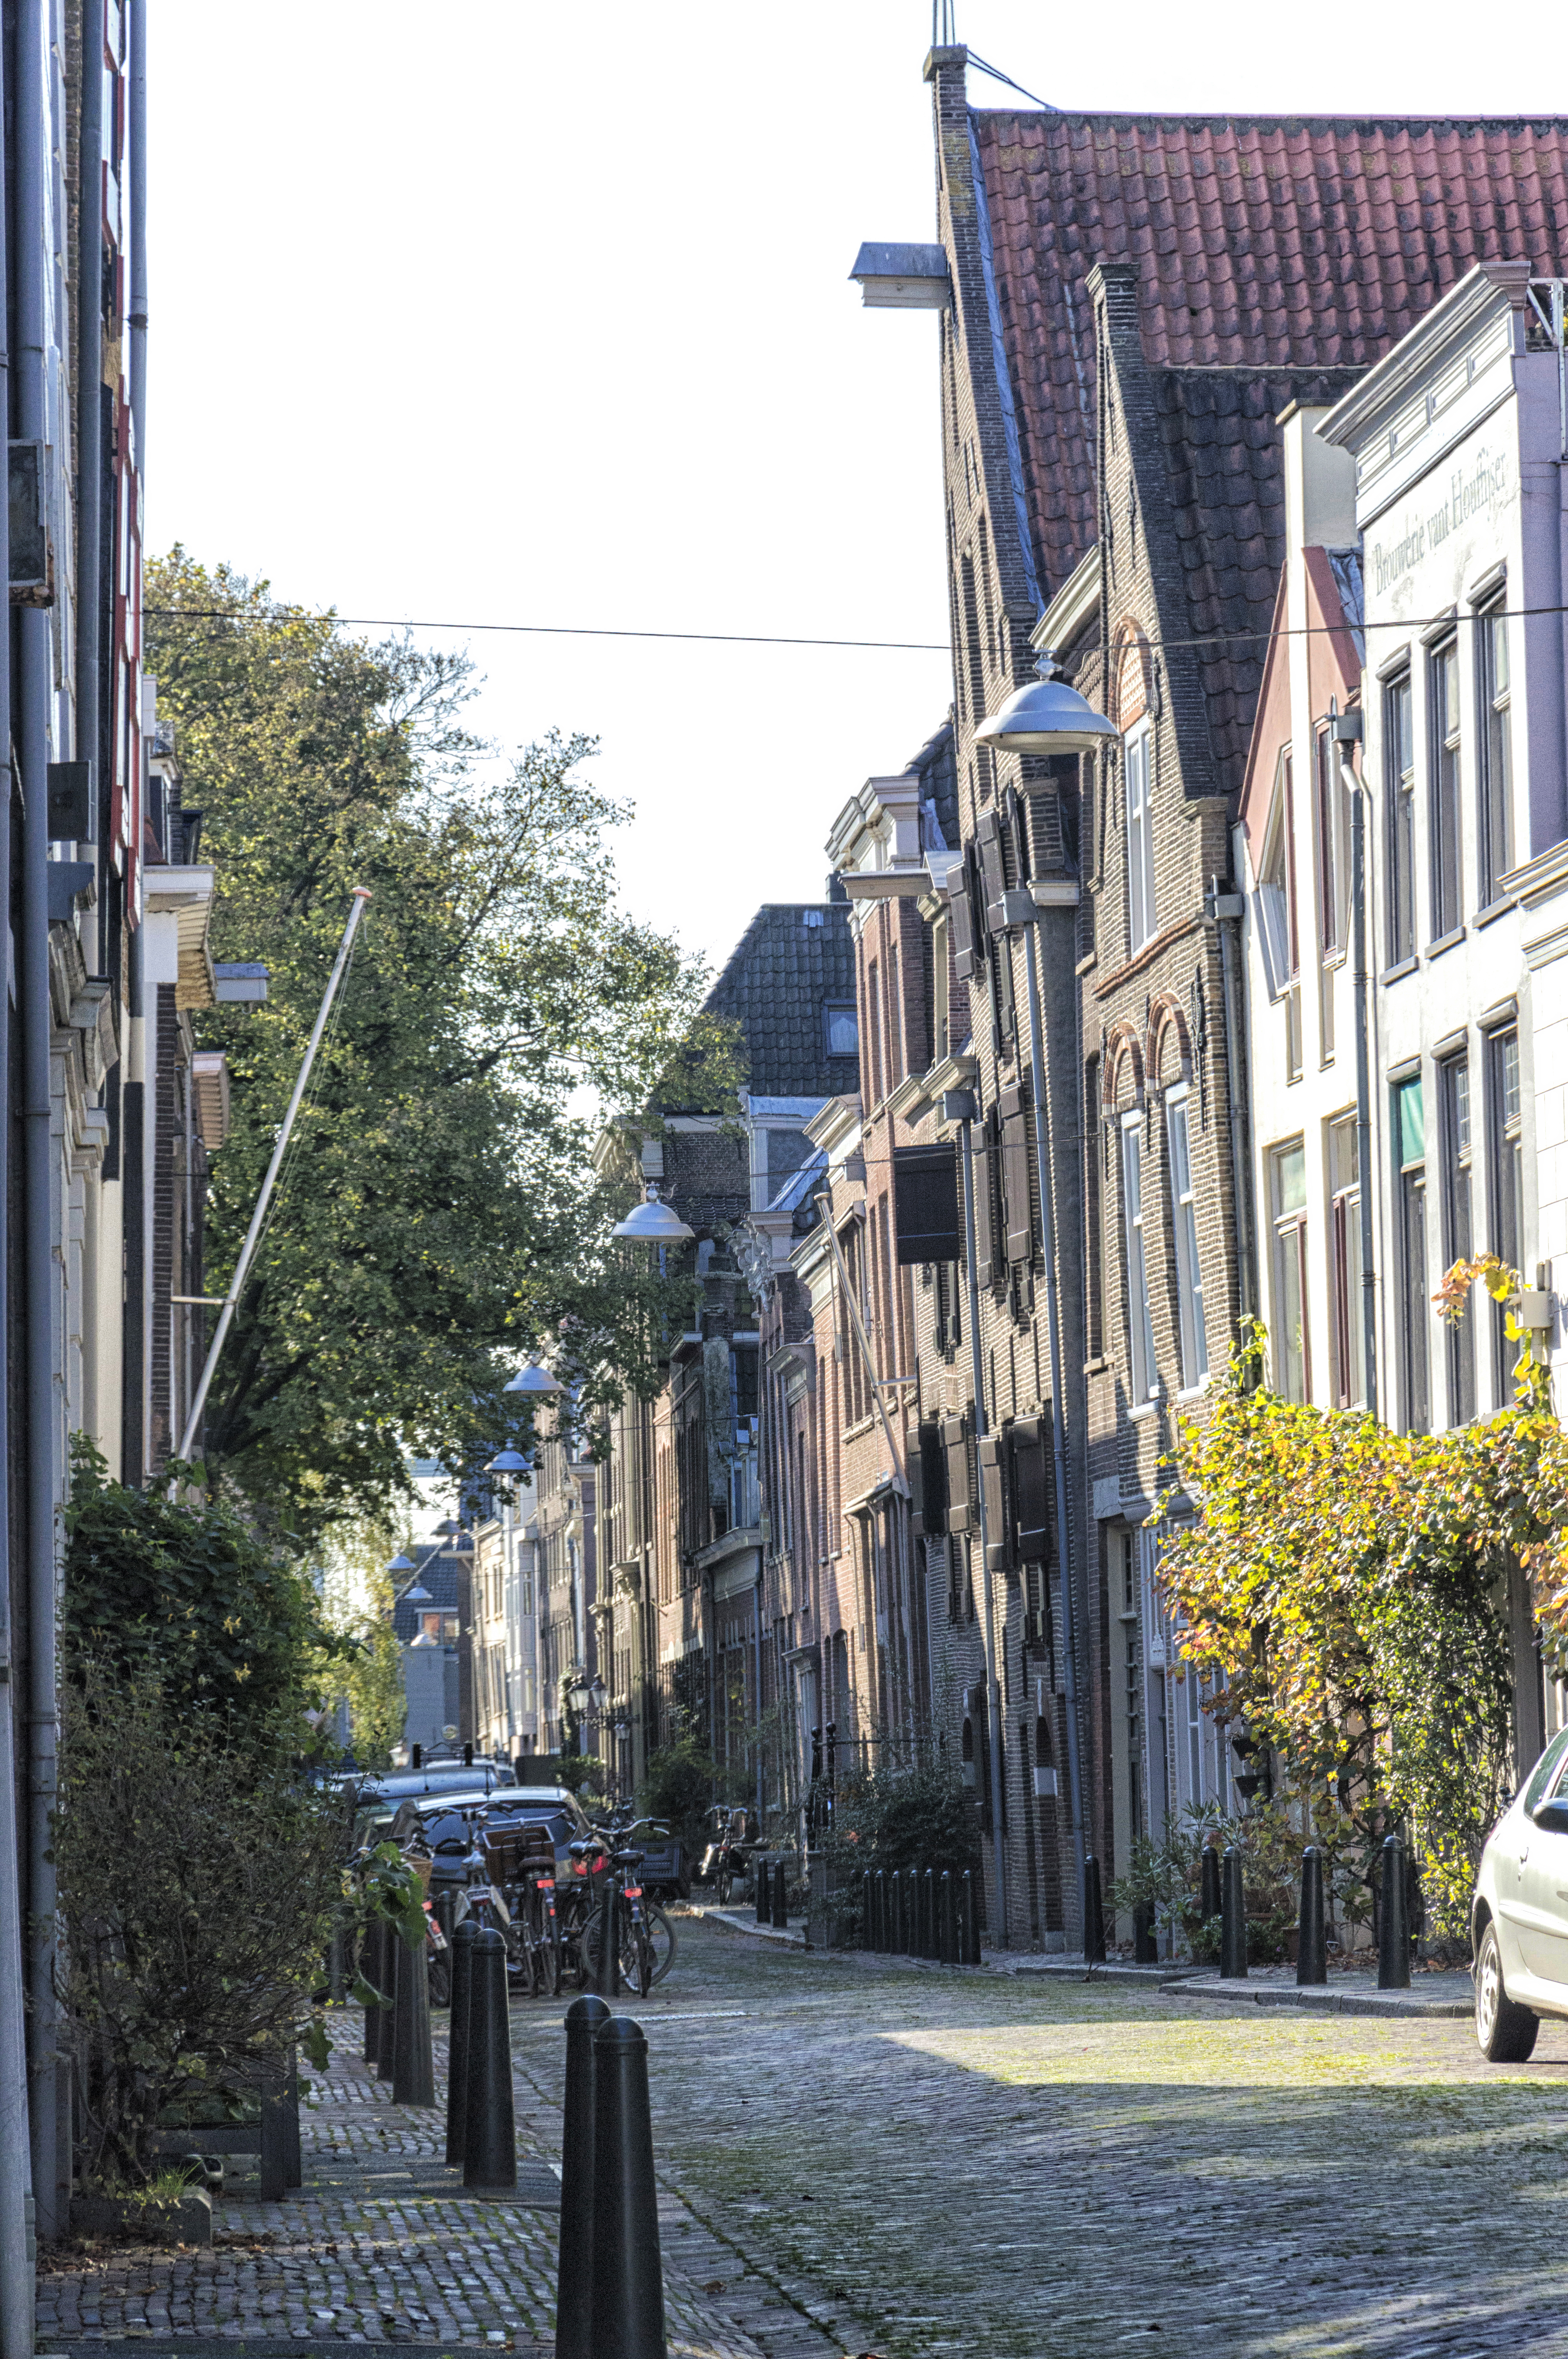
tree, outdoor, architecture, road, street, photography, town, van, building, alley, city, photo, cityscape, downtown, plaza, facade, nikon, historic, waterway, holland, nederland, netherlands, infrastructure, dutch, outdoorphotography, picture, photograph, weg, fotos, foto, fotografie, urbanphotography, geheugen, straat, paulvandevelde, pdvandevelde, padagudaloma, dordrecht, stadsfotografie, nederlandinfotos, historisch, urbanfotografie, stadswandeling, architectuur, pvdvfotografie, pdvandeveldedordrecht, diep, rondjedordt, dedordtevaer, dutchphotography, nederlandsefotografie, dutchphotogaraphy, totallydutch, fotografienederland, hollandsefotografie, fotografieholland, dordtmonumenteel, fotosdordrecht, fotosvandordrecht, erfgoedcentrumdiep, condominium, neighbourhood, hogenieuwstraat, urban area, residential area, human settlement